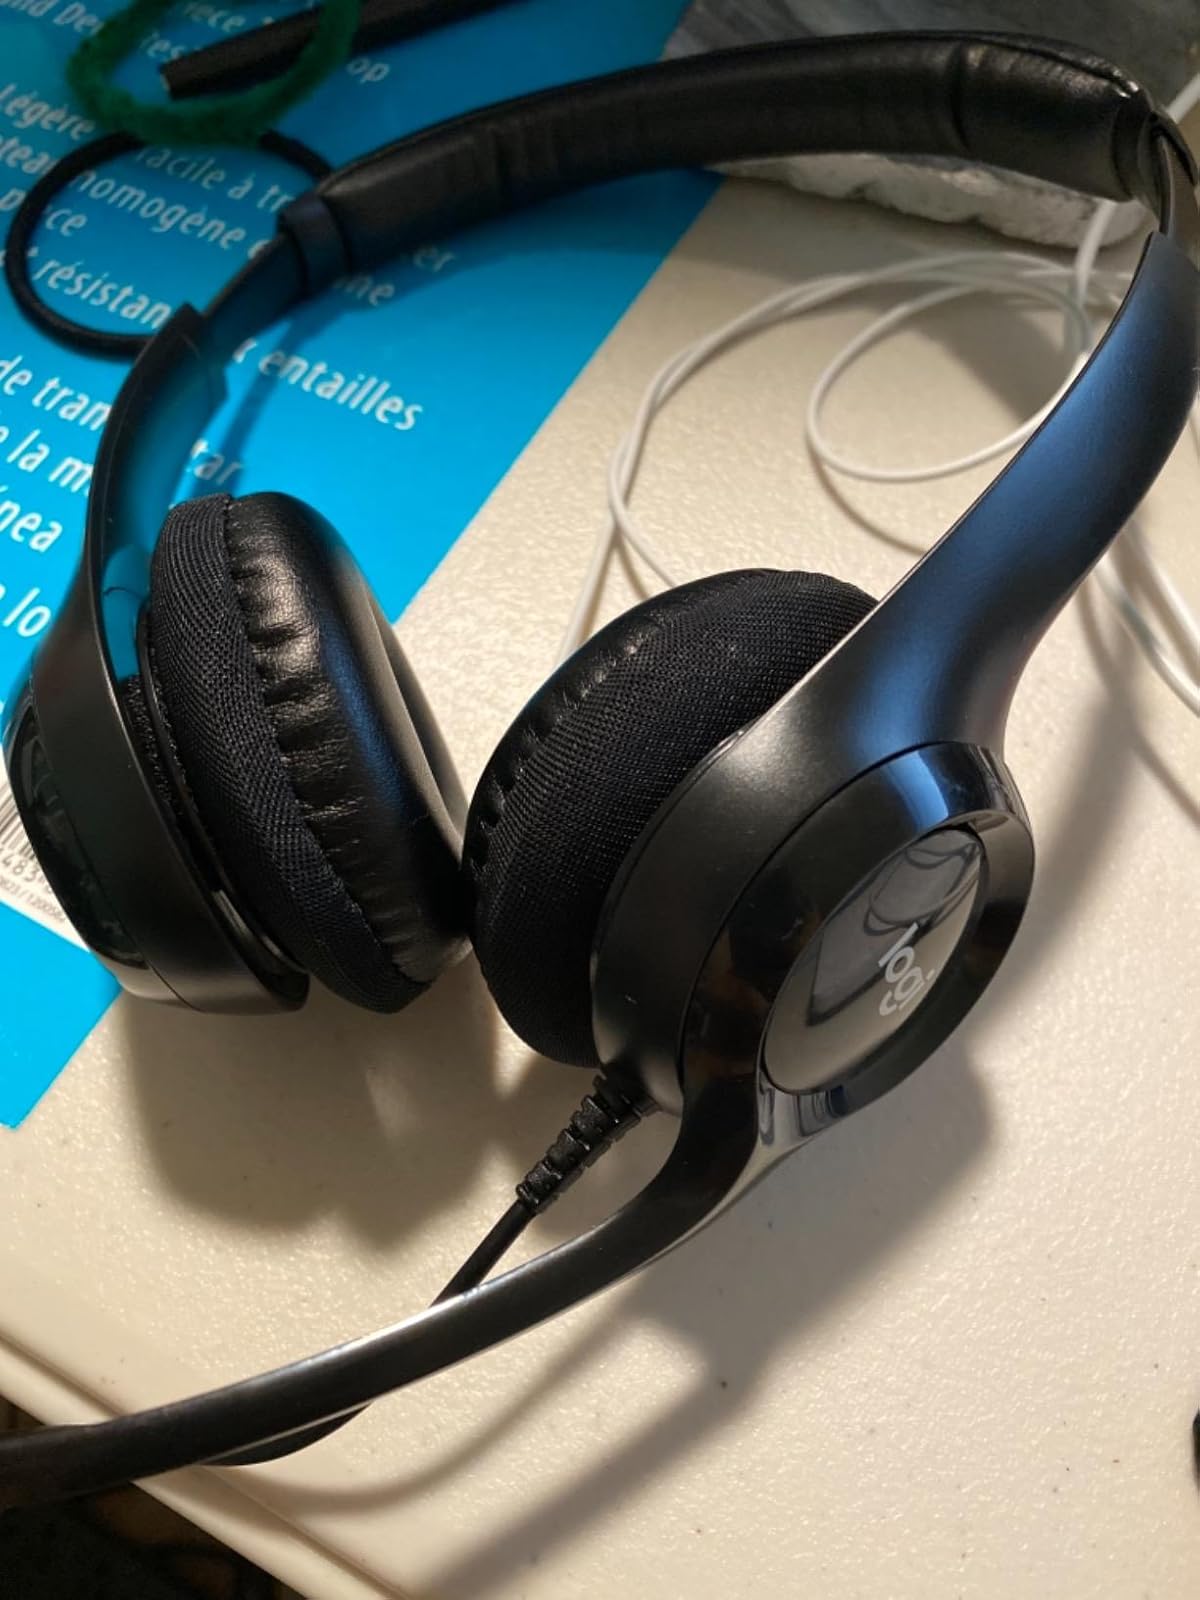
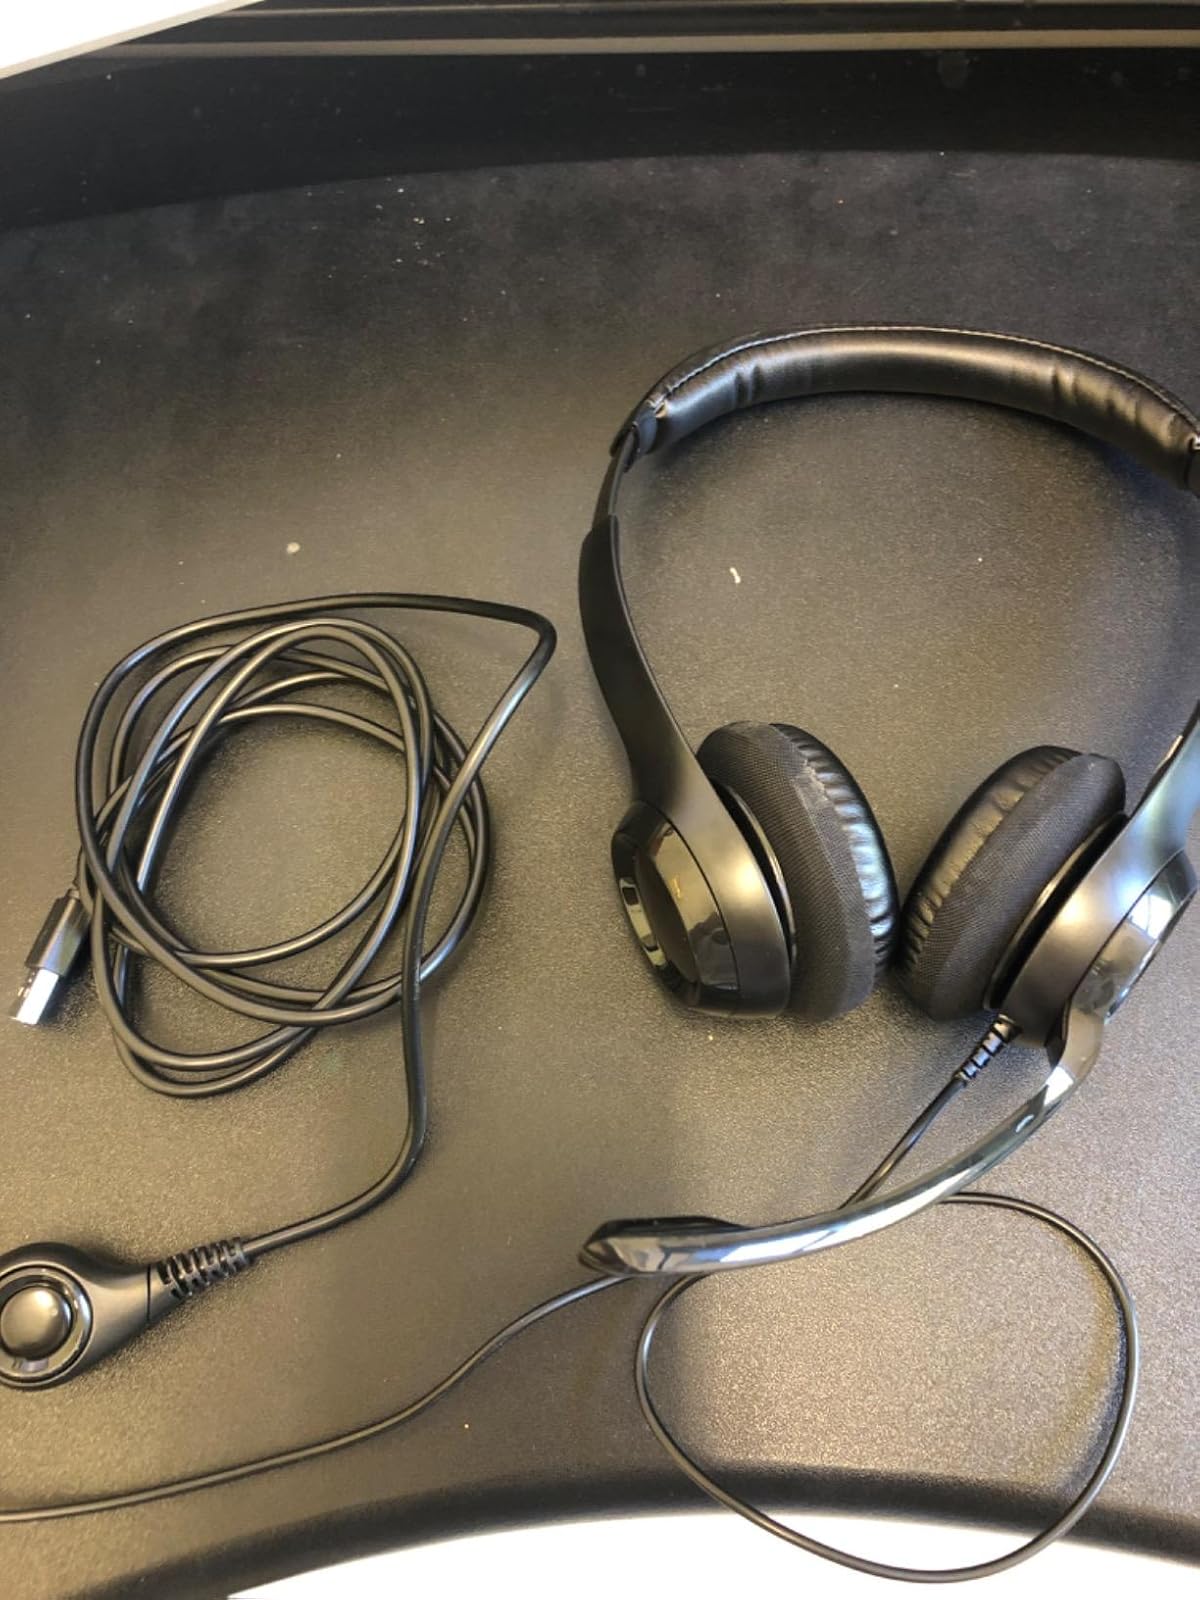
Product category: headphones
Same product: yes